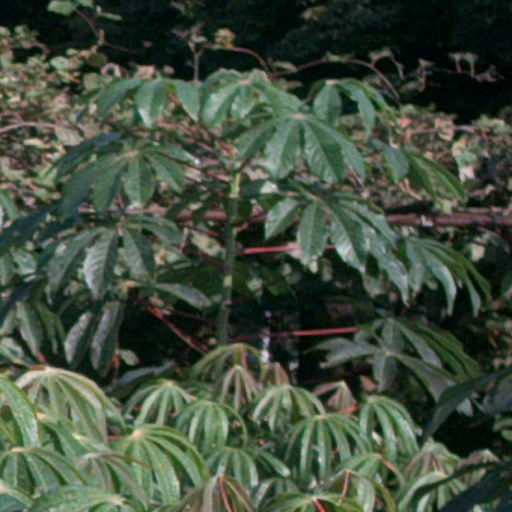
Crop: cassava